Guard of honour

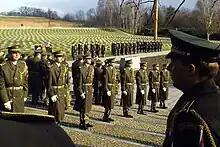
Honour guards from the Prague Castle Guard form a cordon at a cemetery during an Israeli state visit to the Czech Republic, 2009

The Armed Forces of the Philippines have five designated honor guard battalions mandated for public duties for events concerning the Armed Forces. They include the army's Security and Escort Battalion, the navy's Headquarters Philippine Navy & Headquarters Support Group and Marine Security and Escort Group, and the Air Force Special Security Group. The armed forces' General Headquarters and Headquarters Service Command also maintains a separate honor guard battalion, the General Headquarters Security & Escort Battalion, which serves as the official honor guard battalion of the Secretary of National Defense.